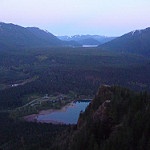
Label: mountain